Fengkai County

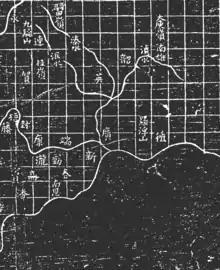
Fengkai (as Fengzhou) on the 1136 Yuji Tu

Feng Prefecture or Fengzhou was a prefecture of the Tang and Song empires.